Mouhamed Niang

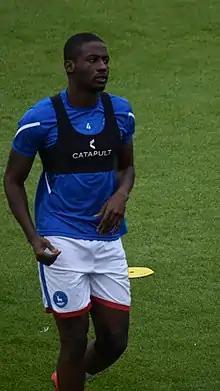
Niang warming up for Hartlepool United in 2022

Mouhamed "Sena" Niang (born 8 October 1999) is a Senegalese professional footballer who plays as a midfielder for club Clyde FC.